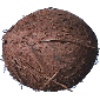
Label: Cocos 1